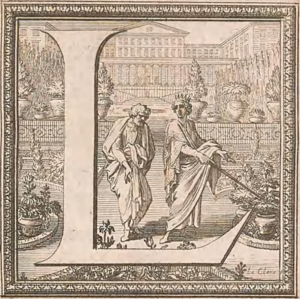
Lettrine L de la première page
Mémoires pour servir à l'Histoire des Plantes, publié en 1676, est un ouvrage fondateur de la science botanique en France. Dans la première partie, intitulé Projet de l'Histoire des plantes, Denis Dodart dresse le cadre directeur d'un des grands desseins de la jeune Académie royale des sciences : la création d'une Histoire des plante, catalogue exhaustif des espèces végétales ; dans la seconde partie, intitulée Descriptions de quelques plantes nouvelles, les académiciens de Louis XIV décrivent et baptisent en français 40 plantes rapportées du Nouveau Monde. Chacune d'elles est accompagnée d'une gravure de Nicolas Robert.